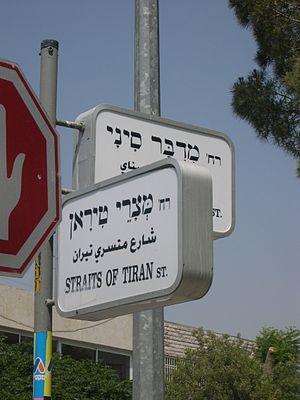
Jérusalem ouest - Quartier GIV'AT HA-MIVTAR - Plaques de rue modernes blanches comme celles de Tel Aviv à l'intersection des rues MIDBAR SINAI et METSAREI TIRAN